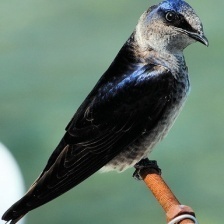
Species: PURPLE MARTIN
Scientific name: PROGNE SUBIS